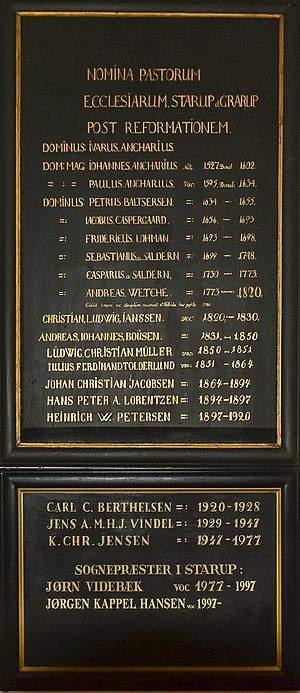
Sønder Starup Kirke / Andet inventar
Præstetavle udarbejdet med navne på præster efter reformationen.
præstetavle, præstetavler, Sønder Starup kirke, navne efter reformationen, post reformation
Sønder Starup Kirke, påbegyndt omkring år 1100, er beliggende ca. 4 km øst for Haderslev, helt ned til den sydlige bred af Haderslev Fjord og er Sønderjyllands ældste kirke og eneste frådstenskirke og tillige eneste treskibede landsbykirke.